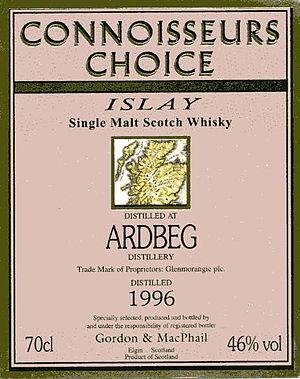
Ardbeg est une distillerie de whisky située à l’île d'Islay, sur la côte ouest de l’Écosse. C'est une des trois distilleries en fonctionnement de la côte sud d’Islay avec Lagavulin et Laphroaig.